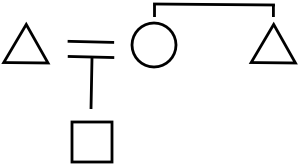
L'atome de parenté dans la théorie de l'alliance. Arrière plan vierge, contour gras, pour utilisation dans les études de parenté.
L'expression système de notation ou notation de la parenté désigne dans les études de parenté, l'ensemble des symboles qui permettent de visualiser ou de décrire de façon précise et exhaustive les termes et les relations qui unissent un échantillon de personnes apparentées ou les positions qu'elles occupent les unes par rapport aux autres. En d'autres termes, ce sont des codes conventionnels en usage dans le champ des études de la parenté, qui servent à modéliser ce que l'on nomme, dans la culture occidentale, les relations familiales ; et dans le langage anthropologique, les relations de parenté.
La théorie de l'alliance est le nom donné en France à la méthode structurale d'étude des relations de parenté. Elle a été exposée pour la première fois par Claude Lévi-Strauss dans son ouvrage Les structures élémentaires de la parenté, paru en 1949. Dans ce domaine particulier des études des relations de parenté, elle s'oppose à la théorie fonctionnaliste défendue entre autres par Radcliffe-Brown